Saint-Géry Island

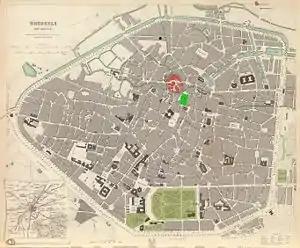
Map of Brussels in 1837. Saint-Géry Island is highlighted in red, the Brussels Stock Exchange is superimposed in green. North is roughly to the right.

Saint-Géry Island or Sint-Goriks Island (Dutch: ) was the largest island in the river Senne in Brussels, Belgium. It was named after Saint Gaugericus of Cambrai, who according to legend, built a chapel there around 580. It ceased to exist as an island when the Senne was covered over in the late 19th century, and a former covered market, the Halles Saint-Géry/Sint-Gorikshallen, was built in its centre. Since the late 20th century, this building has been rehabilitated as an exhibition space.